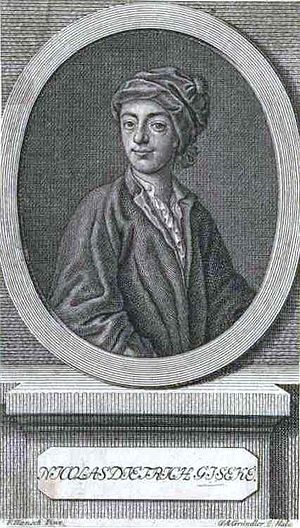
Nikolaus Dietrich Giseke
Nikolaus Dietrich Giseke var en tysk digter, farfars far til Heinrich Ludwig Robert Giseke.